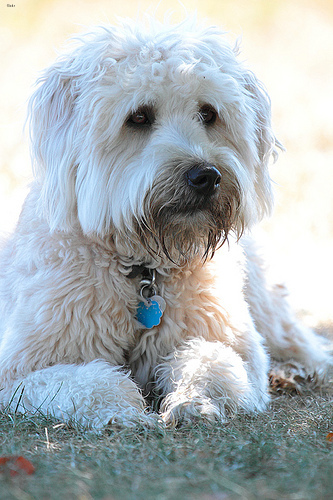
Breed: wheaten_terrier